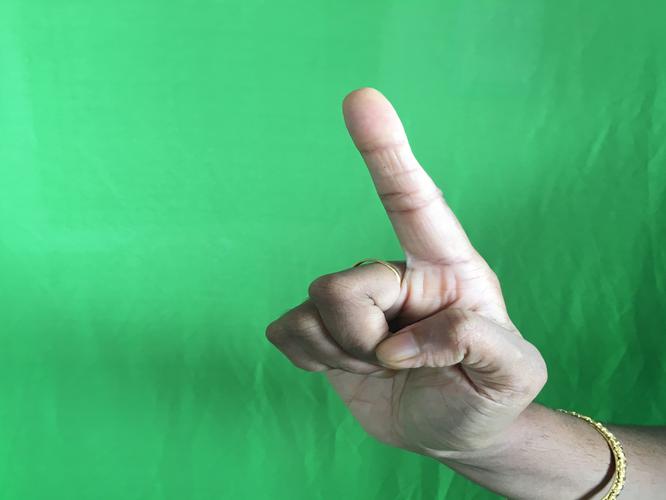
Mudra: Suchi
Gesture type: single_hand